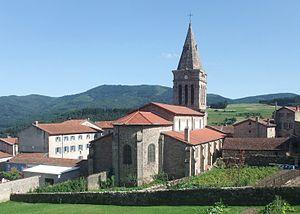
Vanosc église nord rec
Vanosc est une commune française, située dans le département de l'Ardèche en région Auvergne-Rhône-Alpes.
La communauté d'agglomération du Bassin d'Annonay est une ancienne communauté d'agglomération française, située dans le département de l'Ardèche et la région Auvergne-Rhône-Alpes. Son siège se trouvait au château du « Domaine de La Lombardière », situé sur la commune de Davézieux, à une dizaine de mètres de la limite intercommunale avec Annonay, ville la plus peuplée du territoire communautaire et du département.